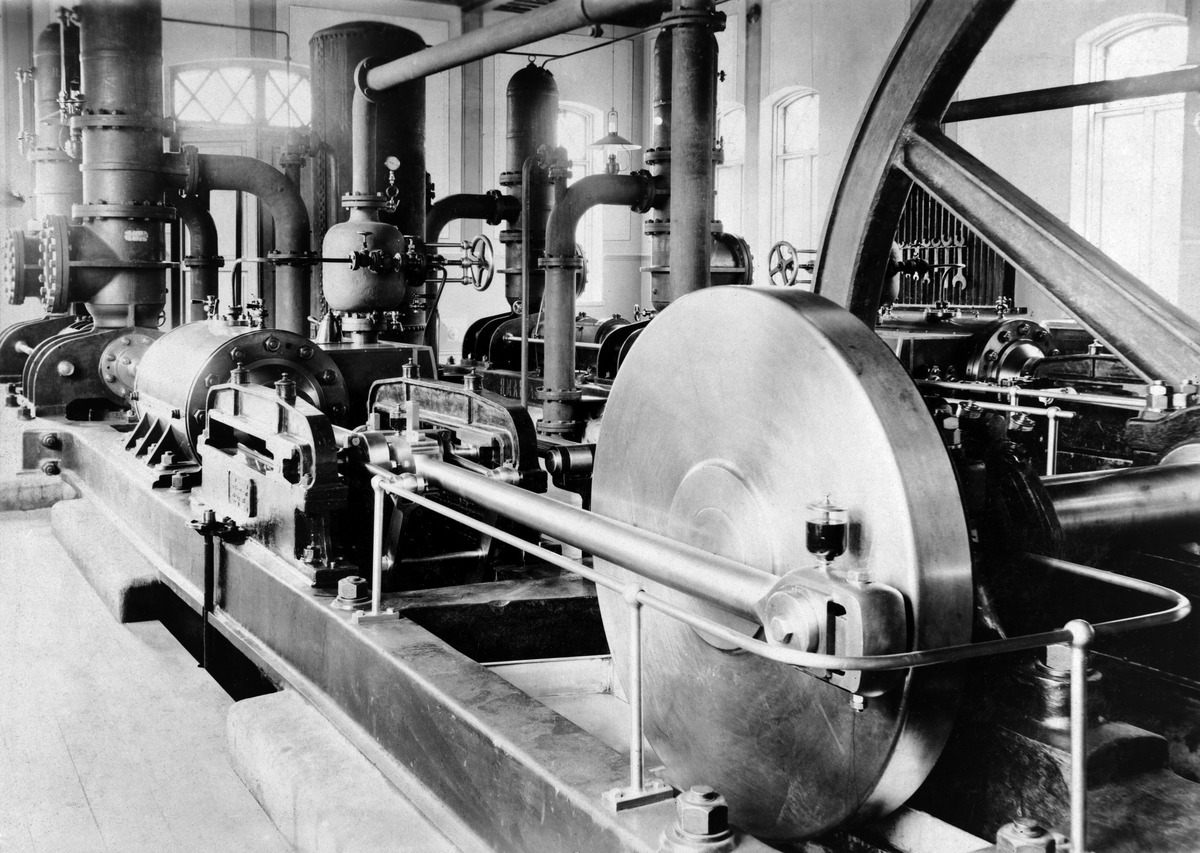
Vesilaitoksen Vanhankaupungin höyrypumppulaitos
sisällön kuvaus: Vesilaitoksen Vanhankaupungin höyrypumppulaitos. mustavalkoinen
Ajankohta: kuvausaika 1890
Paikka: Suomi, Uusimaa, Helsinki, Vanhakaupunki Helsinki, Hämeentie 163
Aiheet: kunnallistekniikka vesihuolto, pumppaamot, höyryvoima